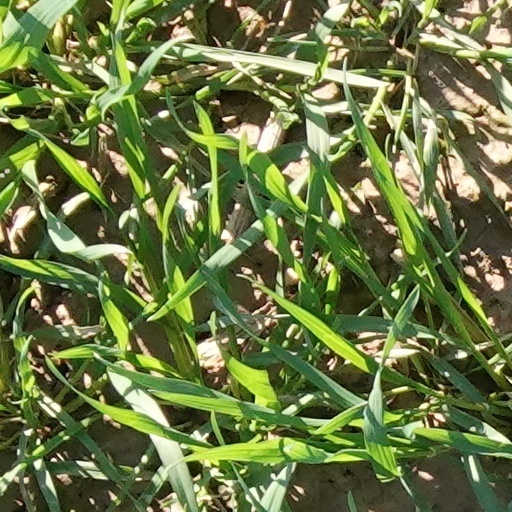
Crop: wheat